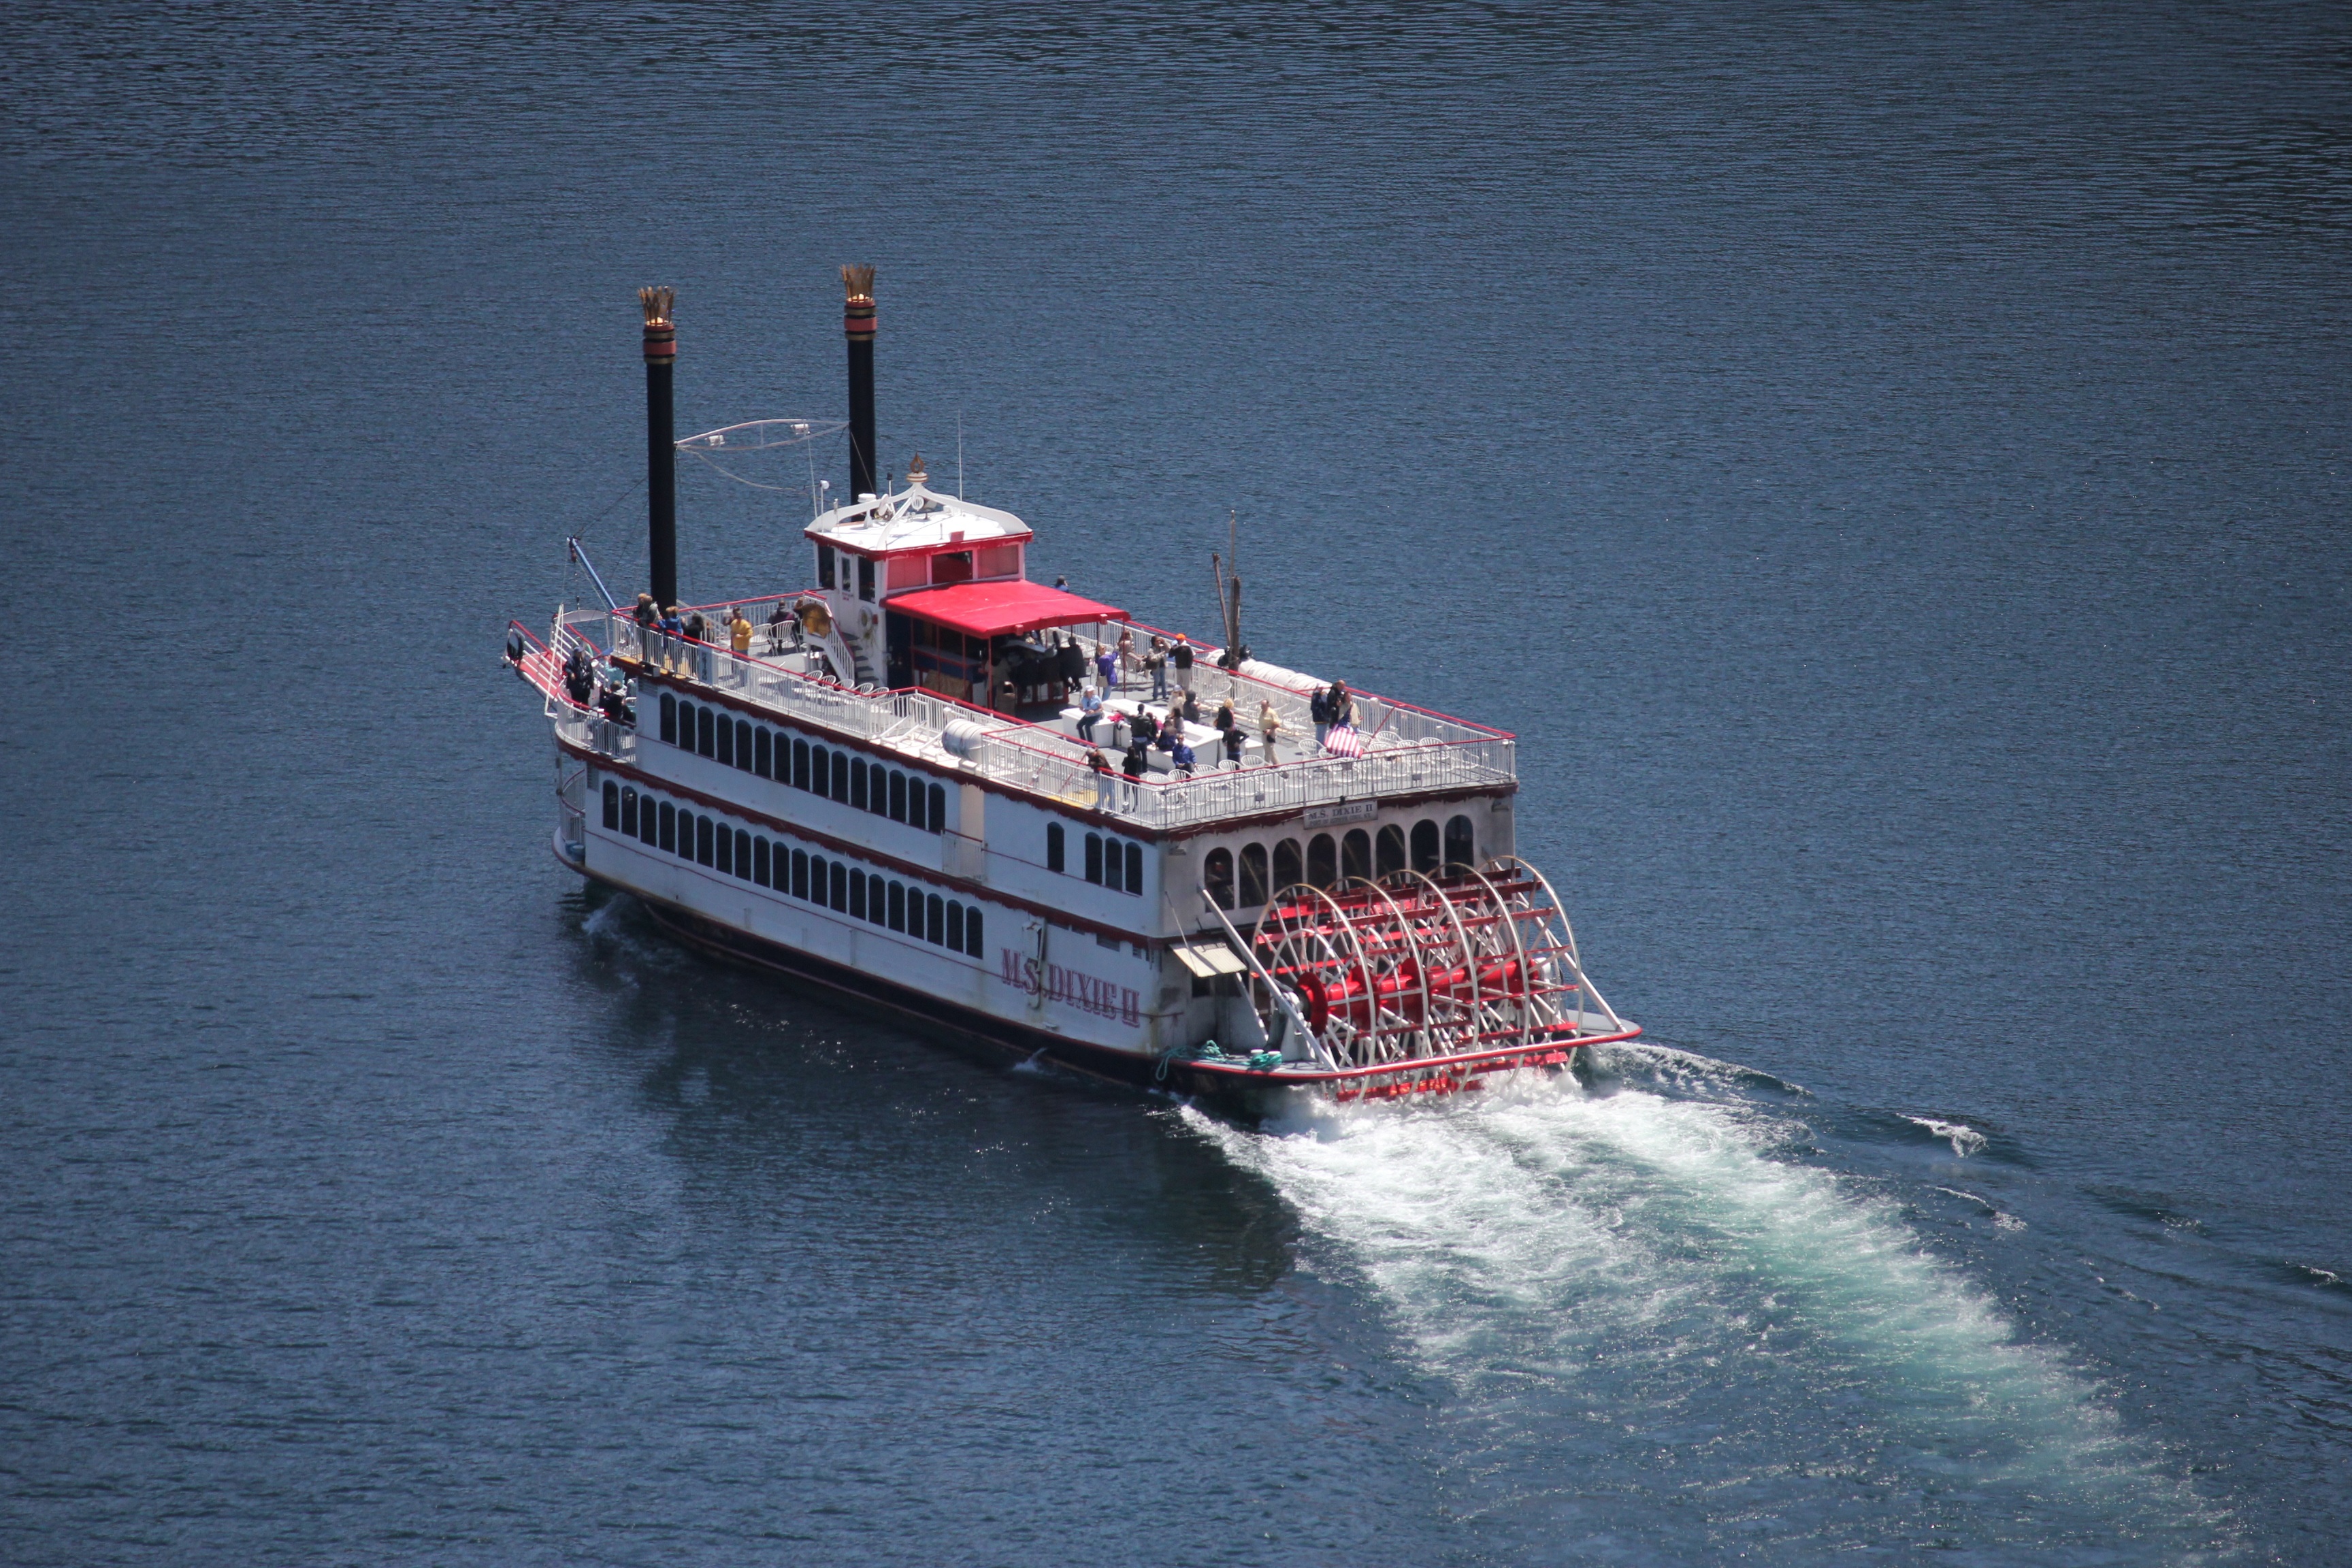
sea, boat, lake, ship, spring, vehicle, cargo ship, ferry, channel, steamer, tugboat, watercraft, cruise ship, motor ship, passenger ship, freight transport, ocean liner